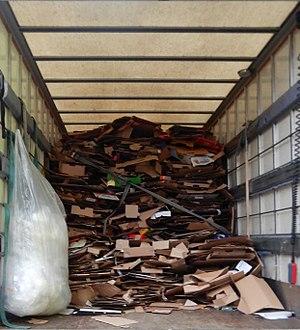
Récupération en ville des cartons (au fond) et de restes de plastiques (sac suspendu dans le camion, à gauche), ici à la sortie d'une supérette à Lille. Le magasin de dispose pas de presse (qui aurait pu réduire le volume de carton)
L'emballage en carton, boîte en carton ou simplement carton est un emballage utilisé pour le transport d'objets. Son nom vient du matériau dont il est fait, le carton.